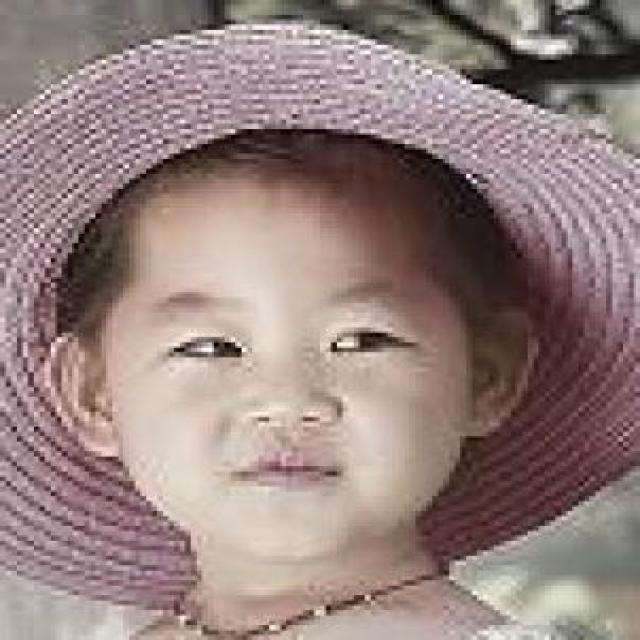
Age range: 0-12